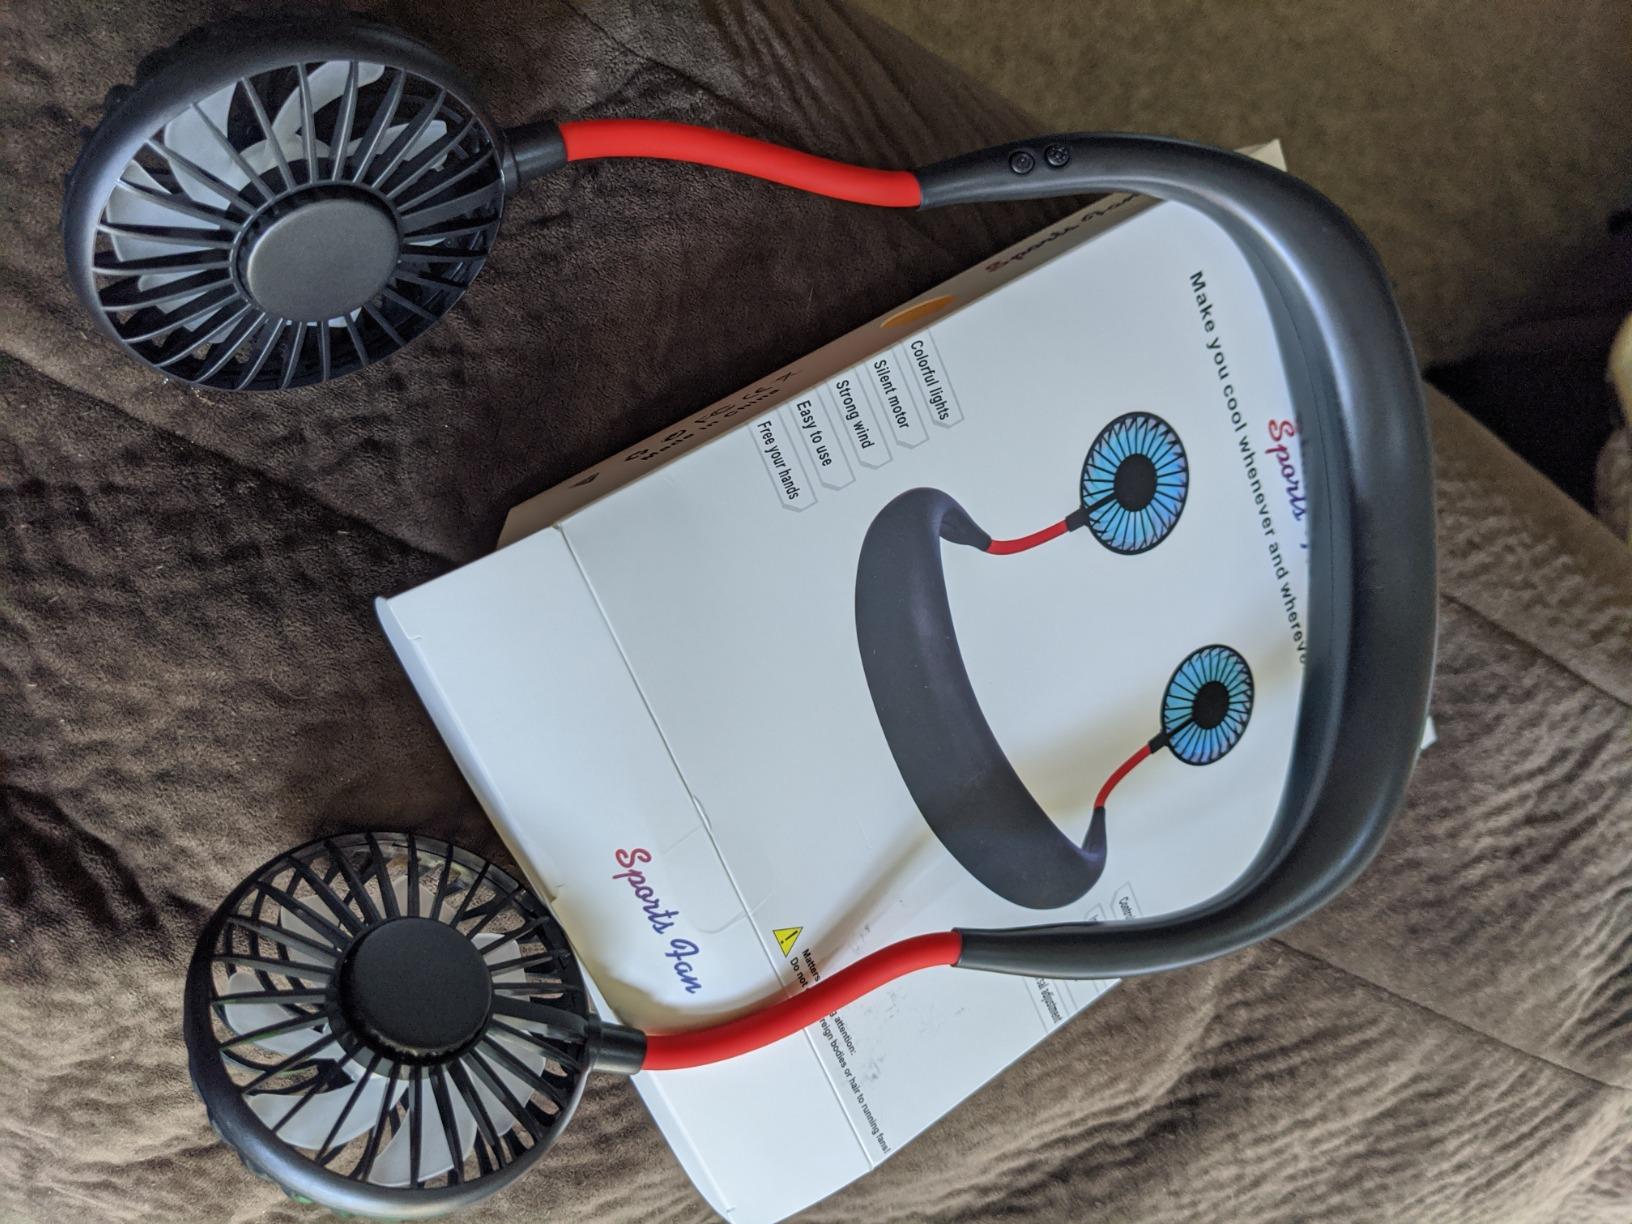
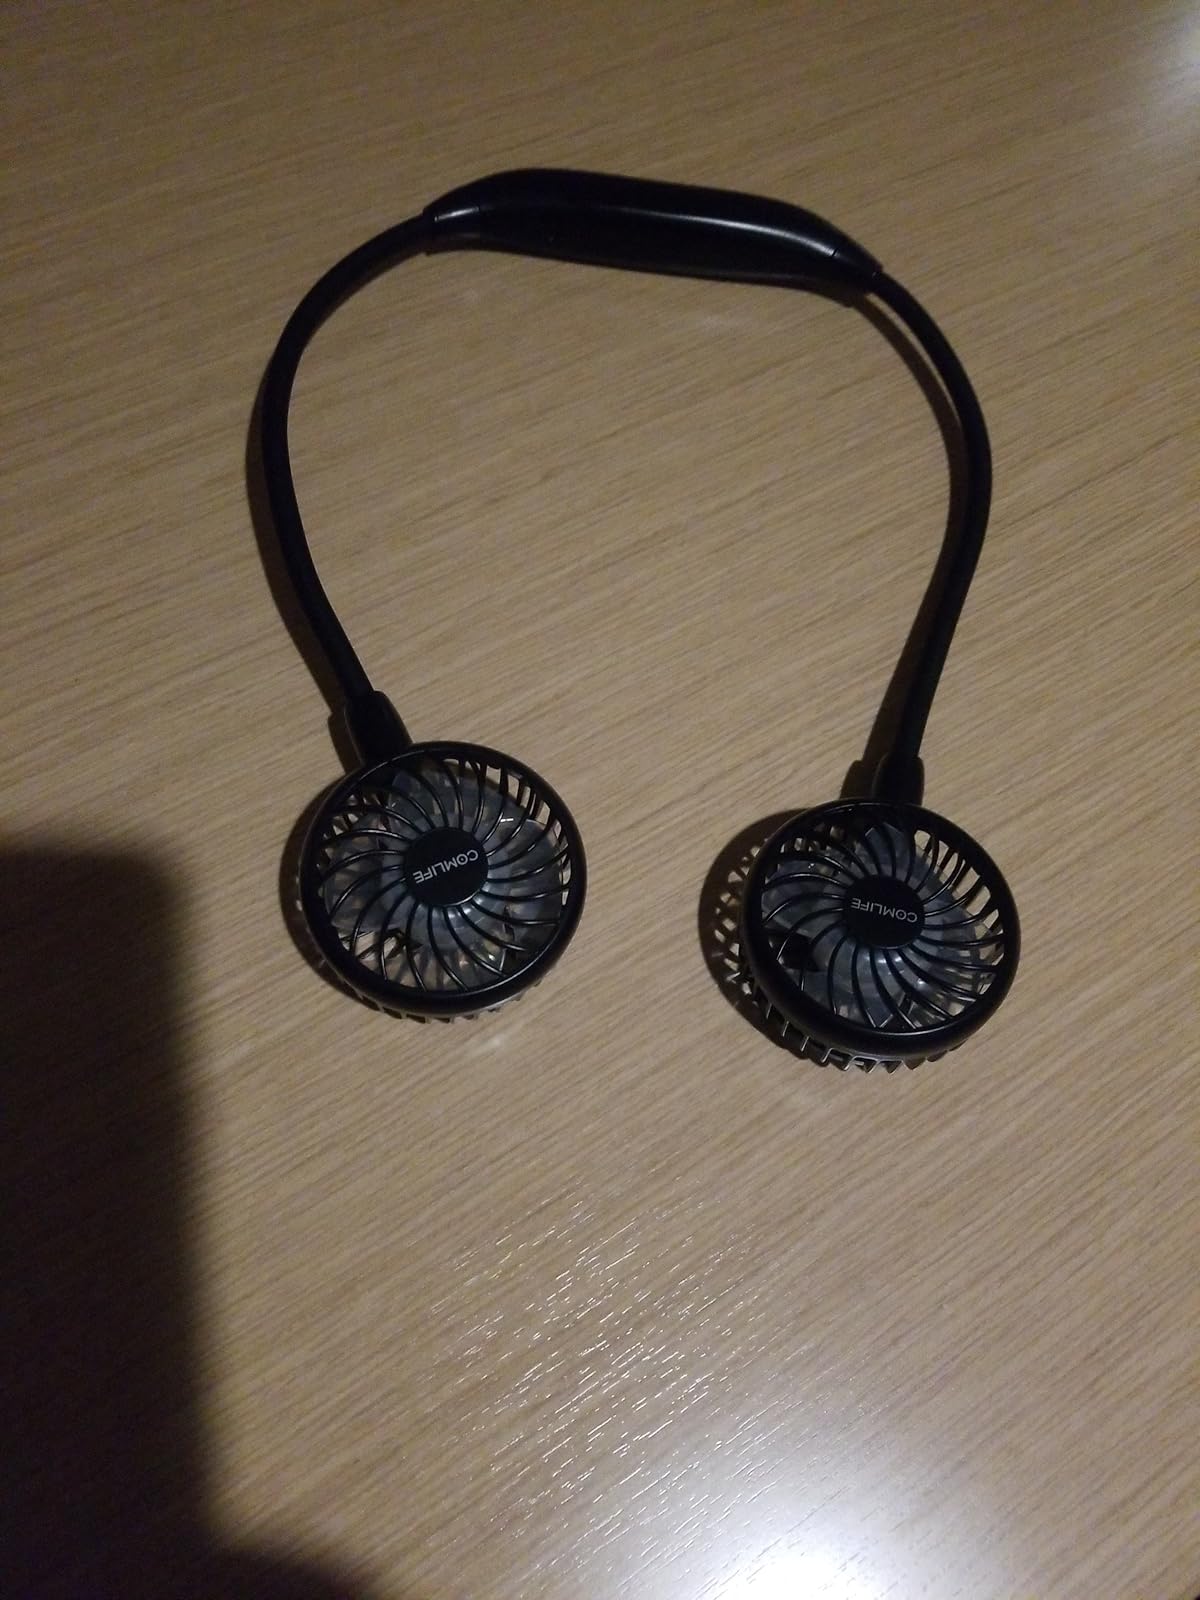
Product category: fan
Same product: no